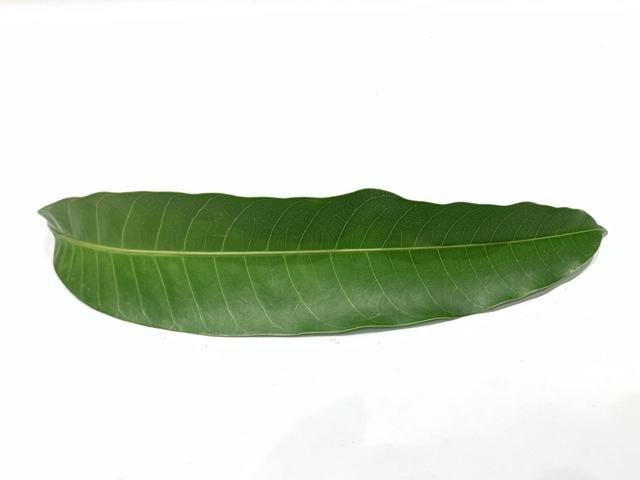
Mango leaf variety: Fazli